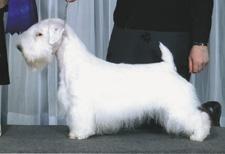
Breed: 211-n000058-Sealyham_terrier